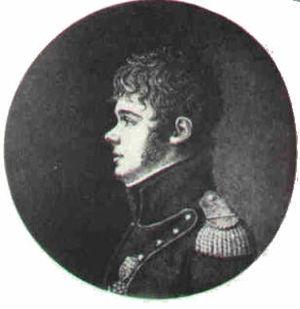
Le baron Augustin Marie d'Aboville, né le 20 avril 1776 à La Fère dans l'Aisne et mort le 20 juin 1843 à Paris, inhumé au cimetière du Père-Lachaise, est un général d'artillerie français du Premier Empire. Il est le second fils du comte François Marie d'Aboville.